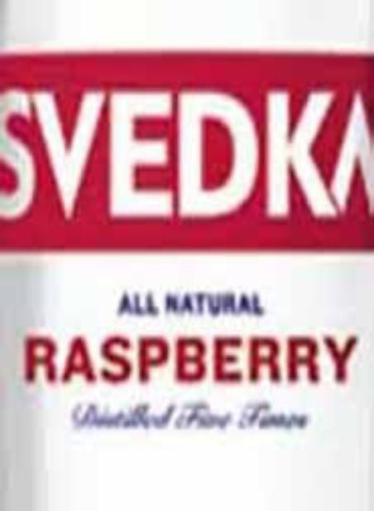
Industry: Food